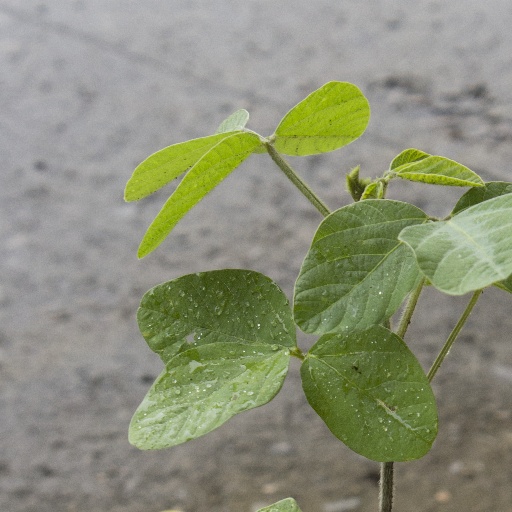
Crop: soybean